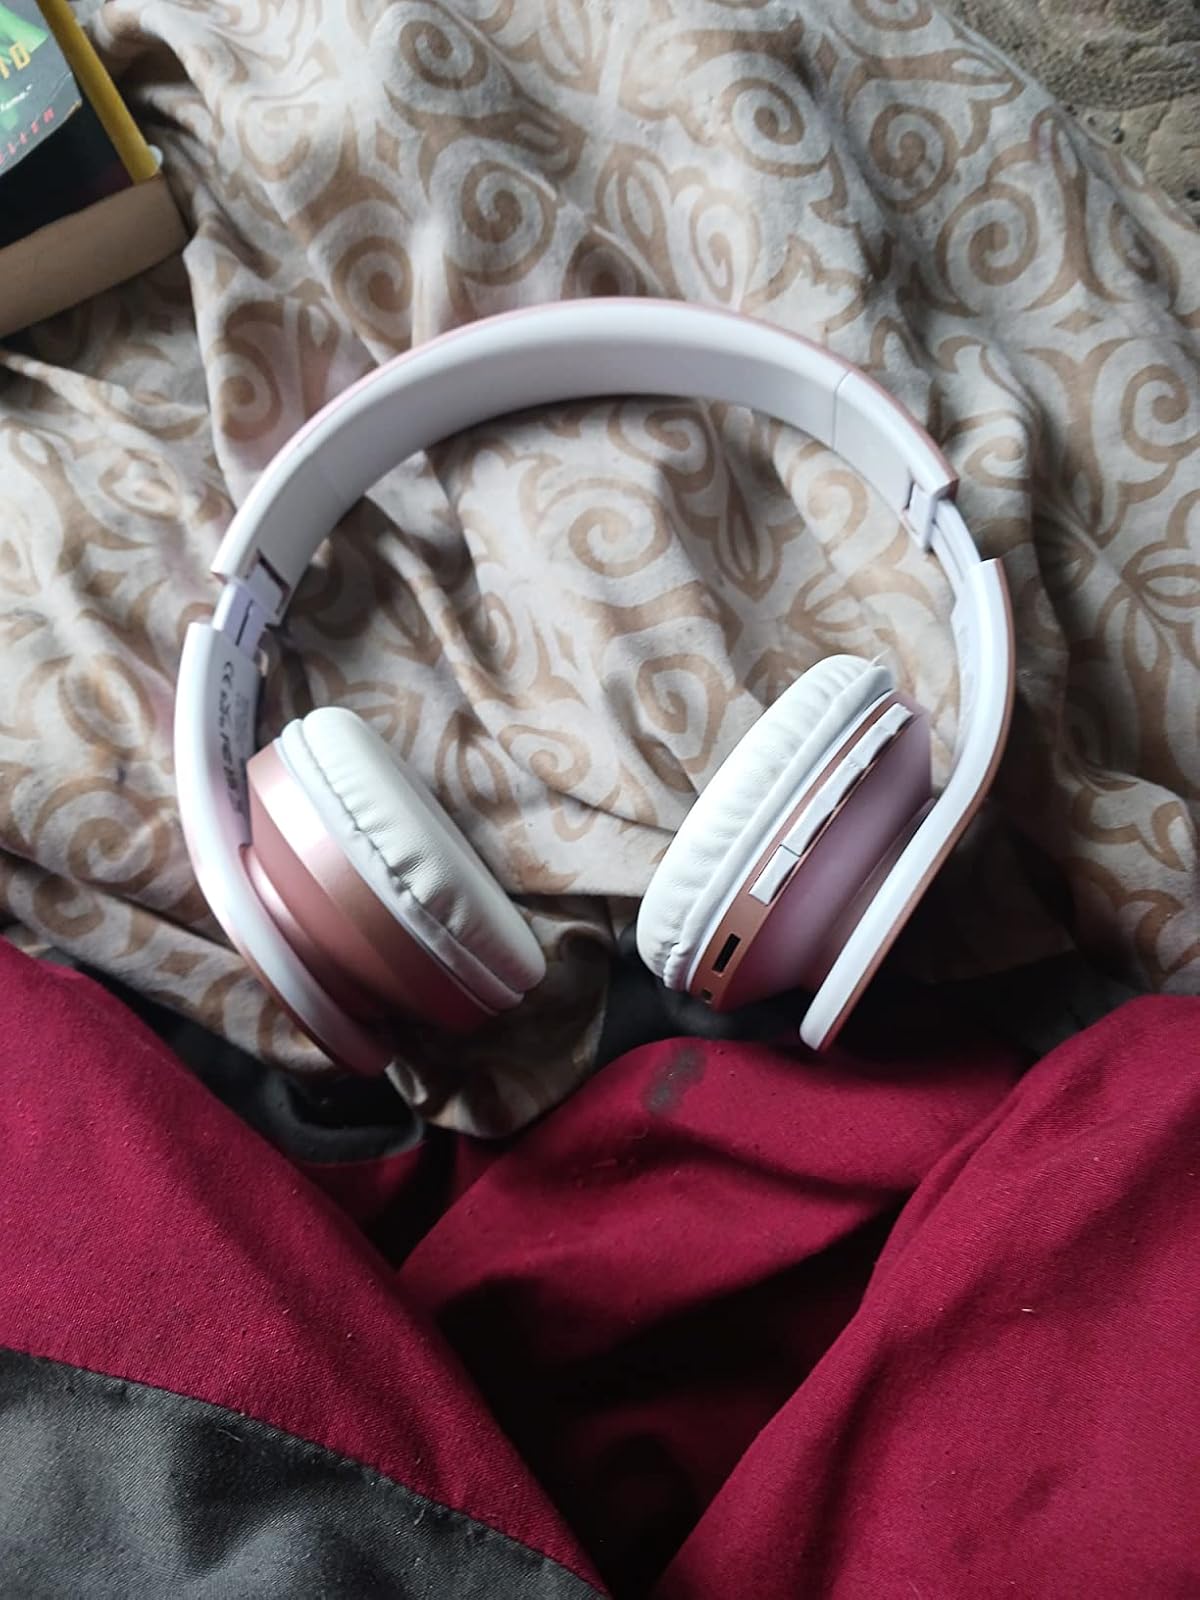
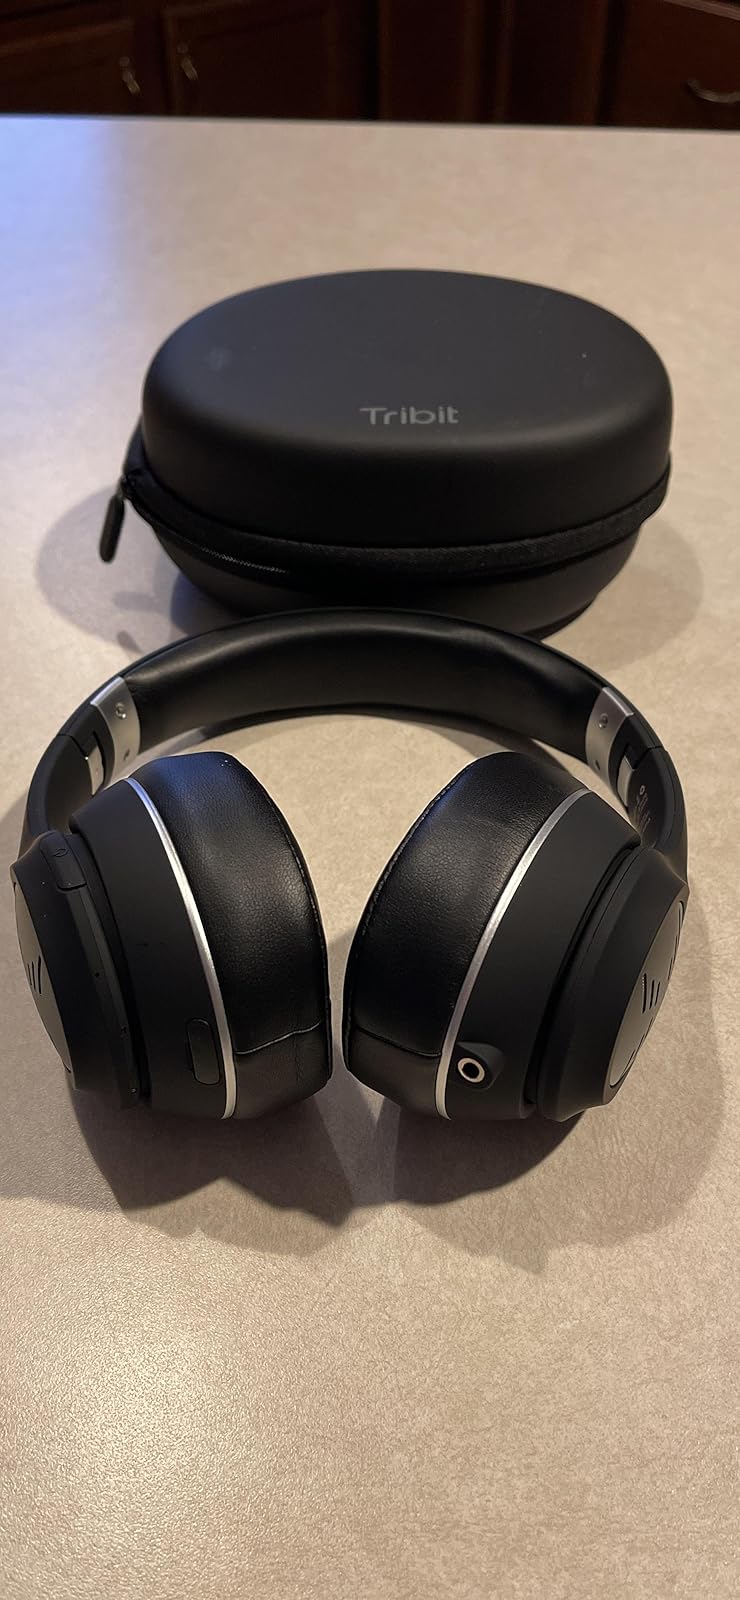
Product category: headphones
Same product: no